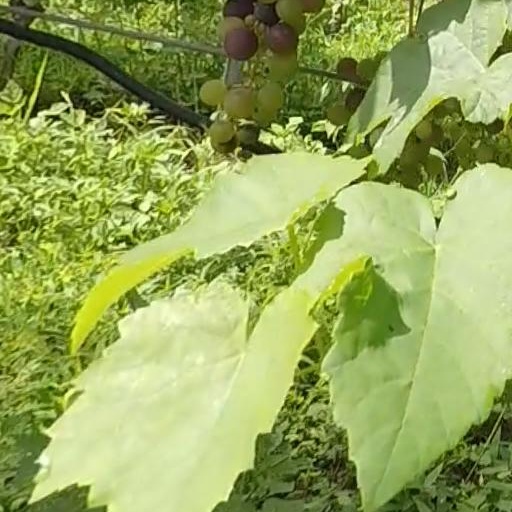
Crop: grape